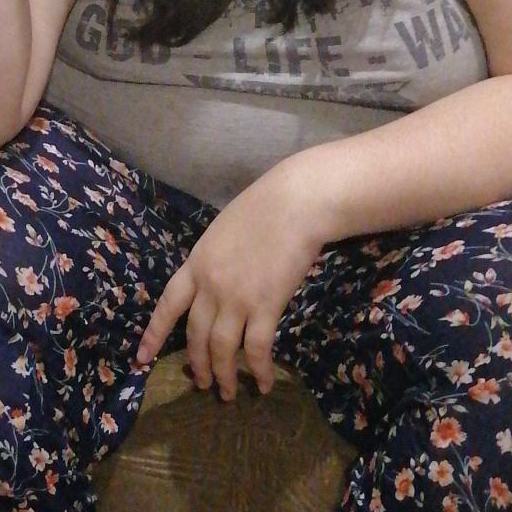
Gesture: no_gesture